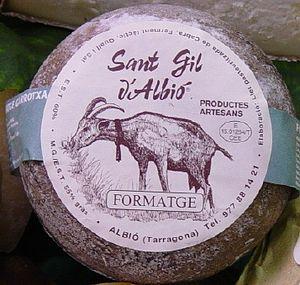
Le conca de Barberà est un vin espagnol bénéficiant d'une dénomination d'origine protégée.